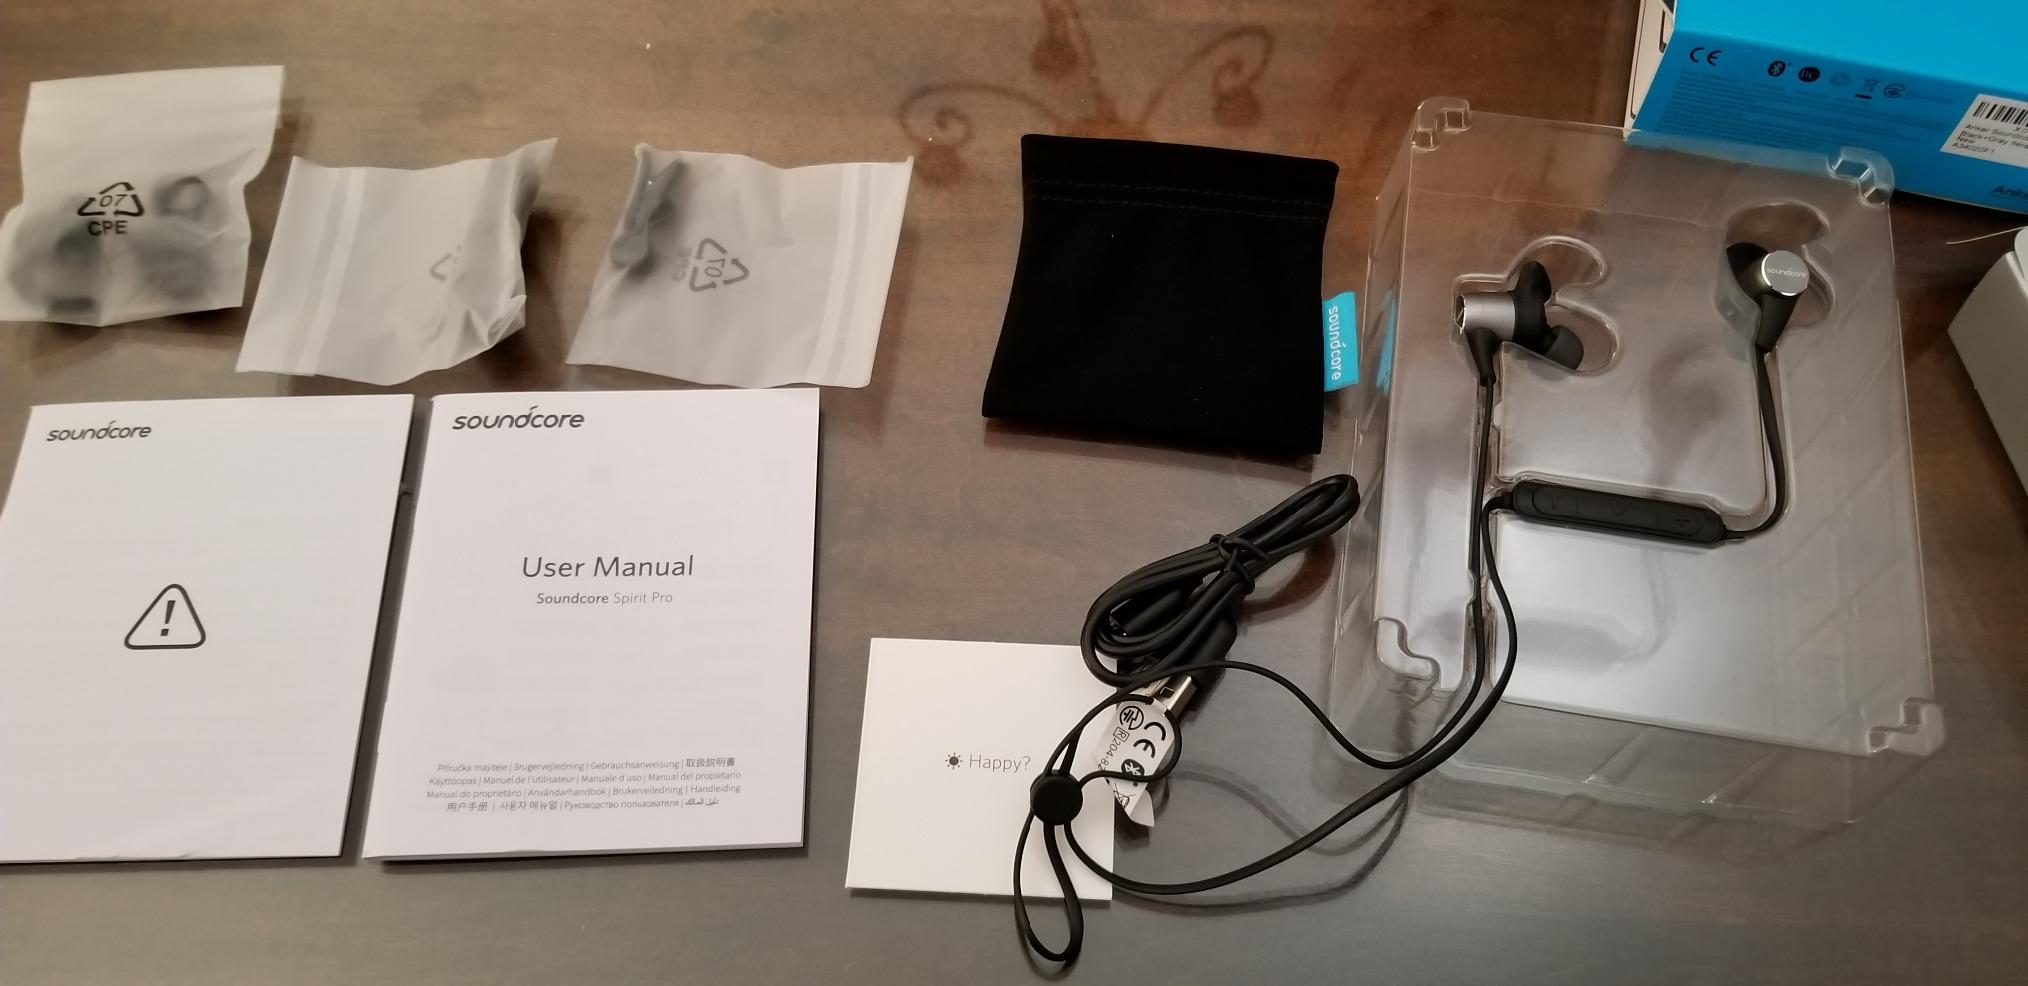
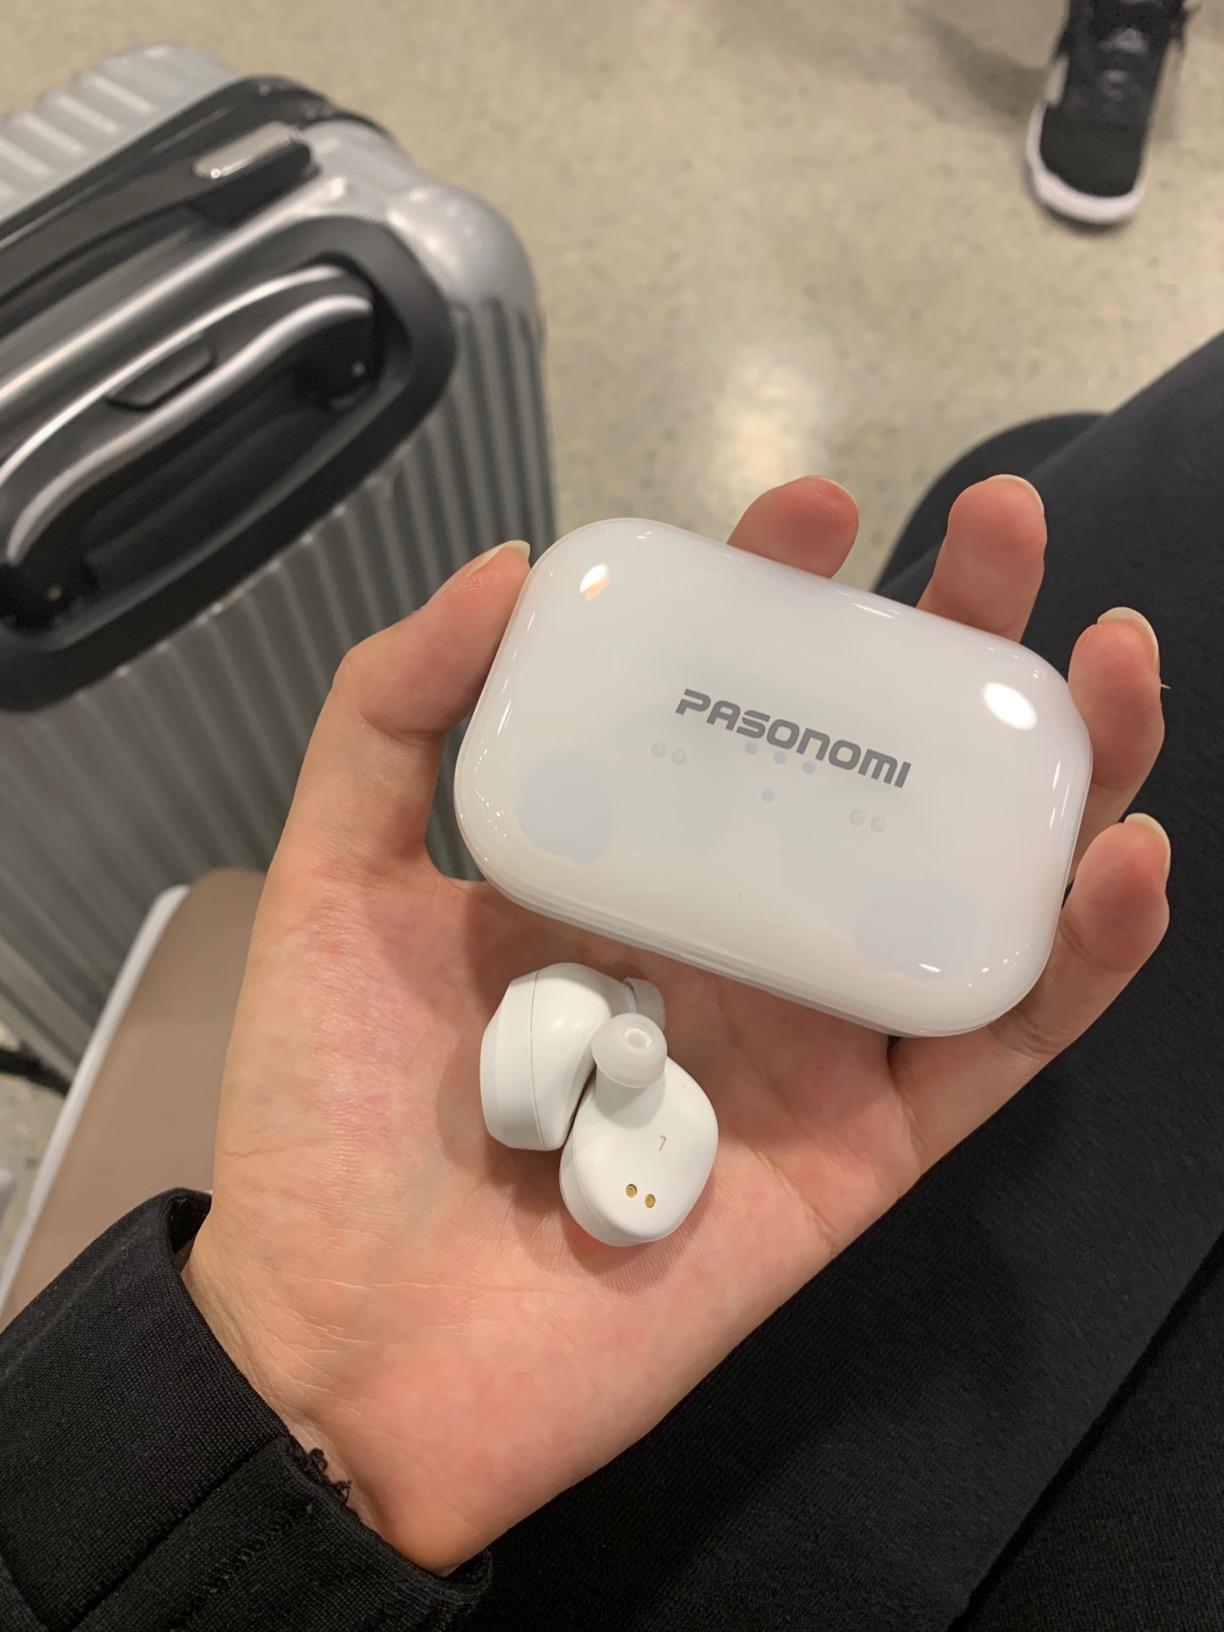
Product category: earbuds
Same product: no